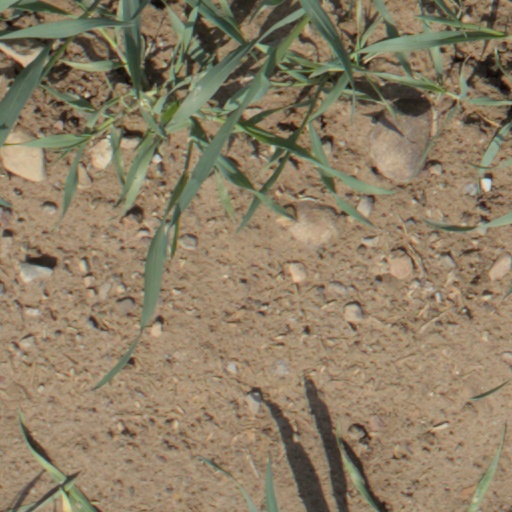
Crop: wheat